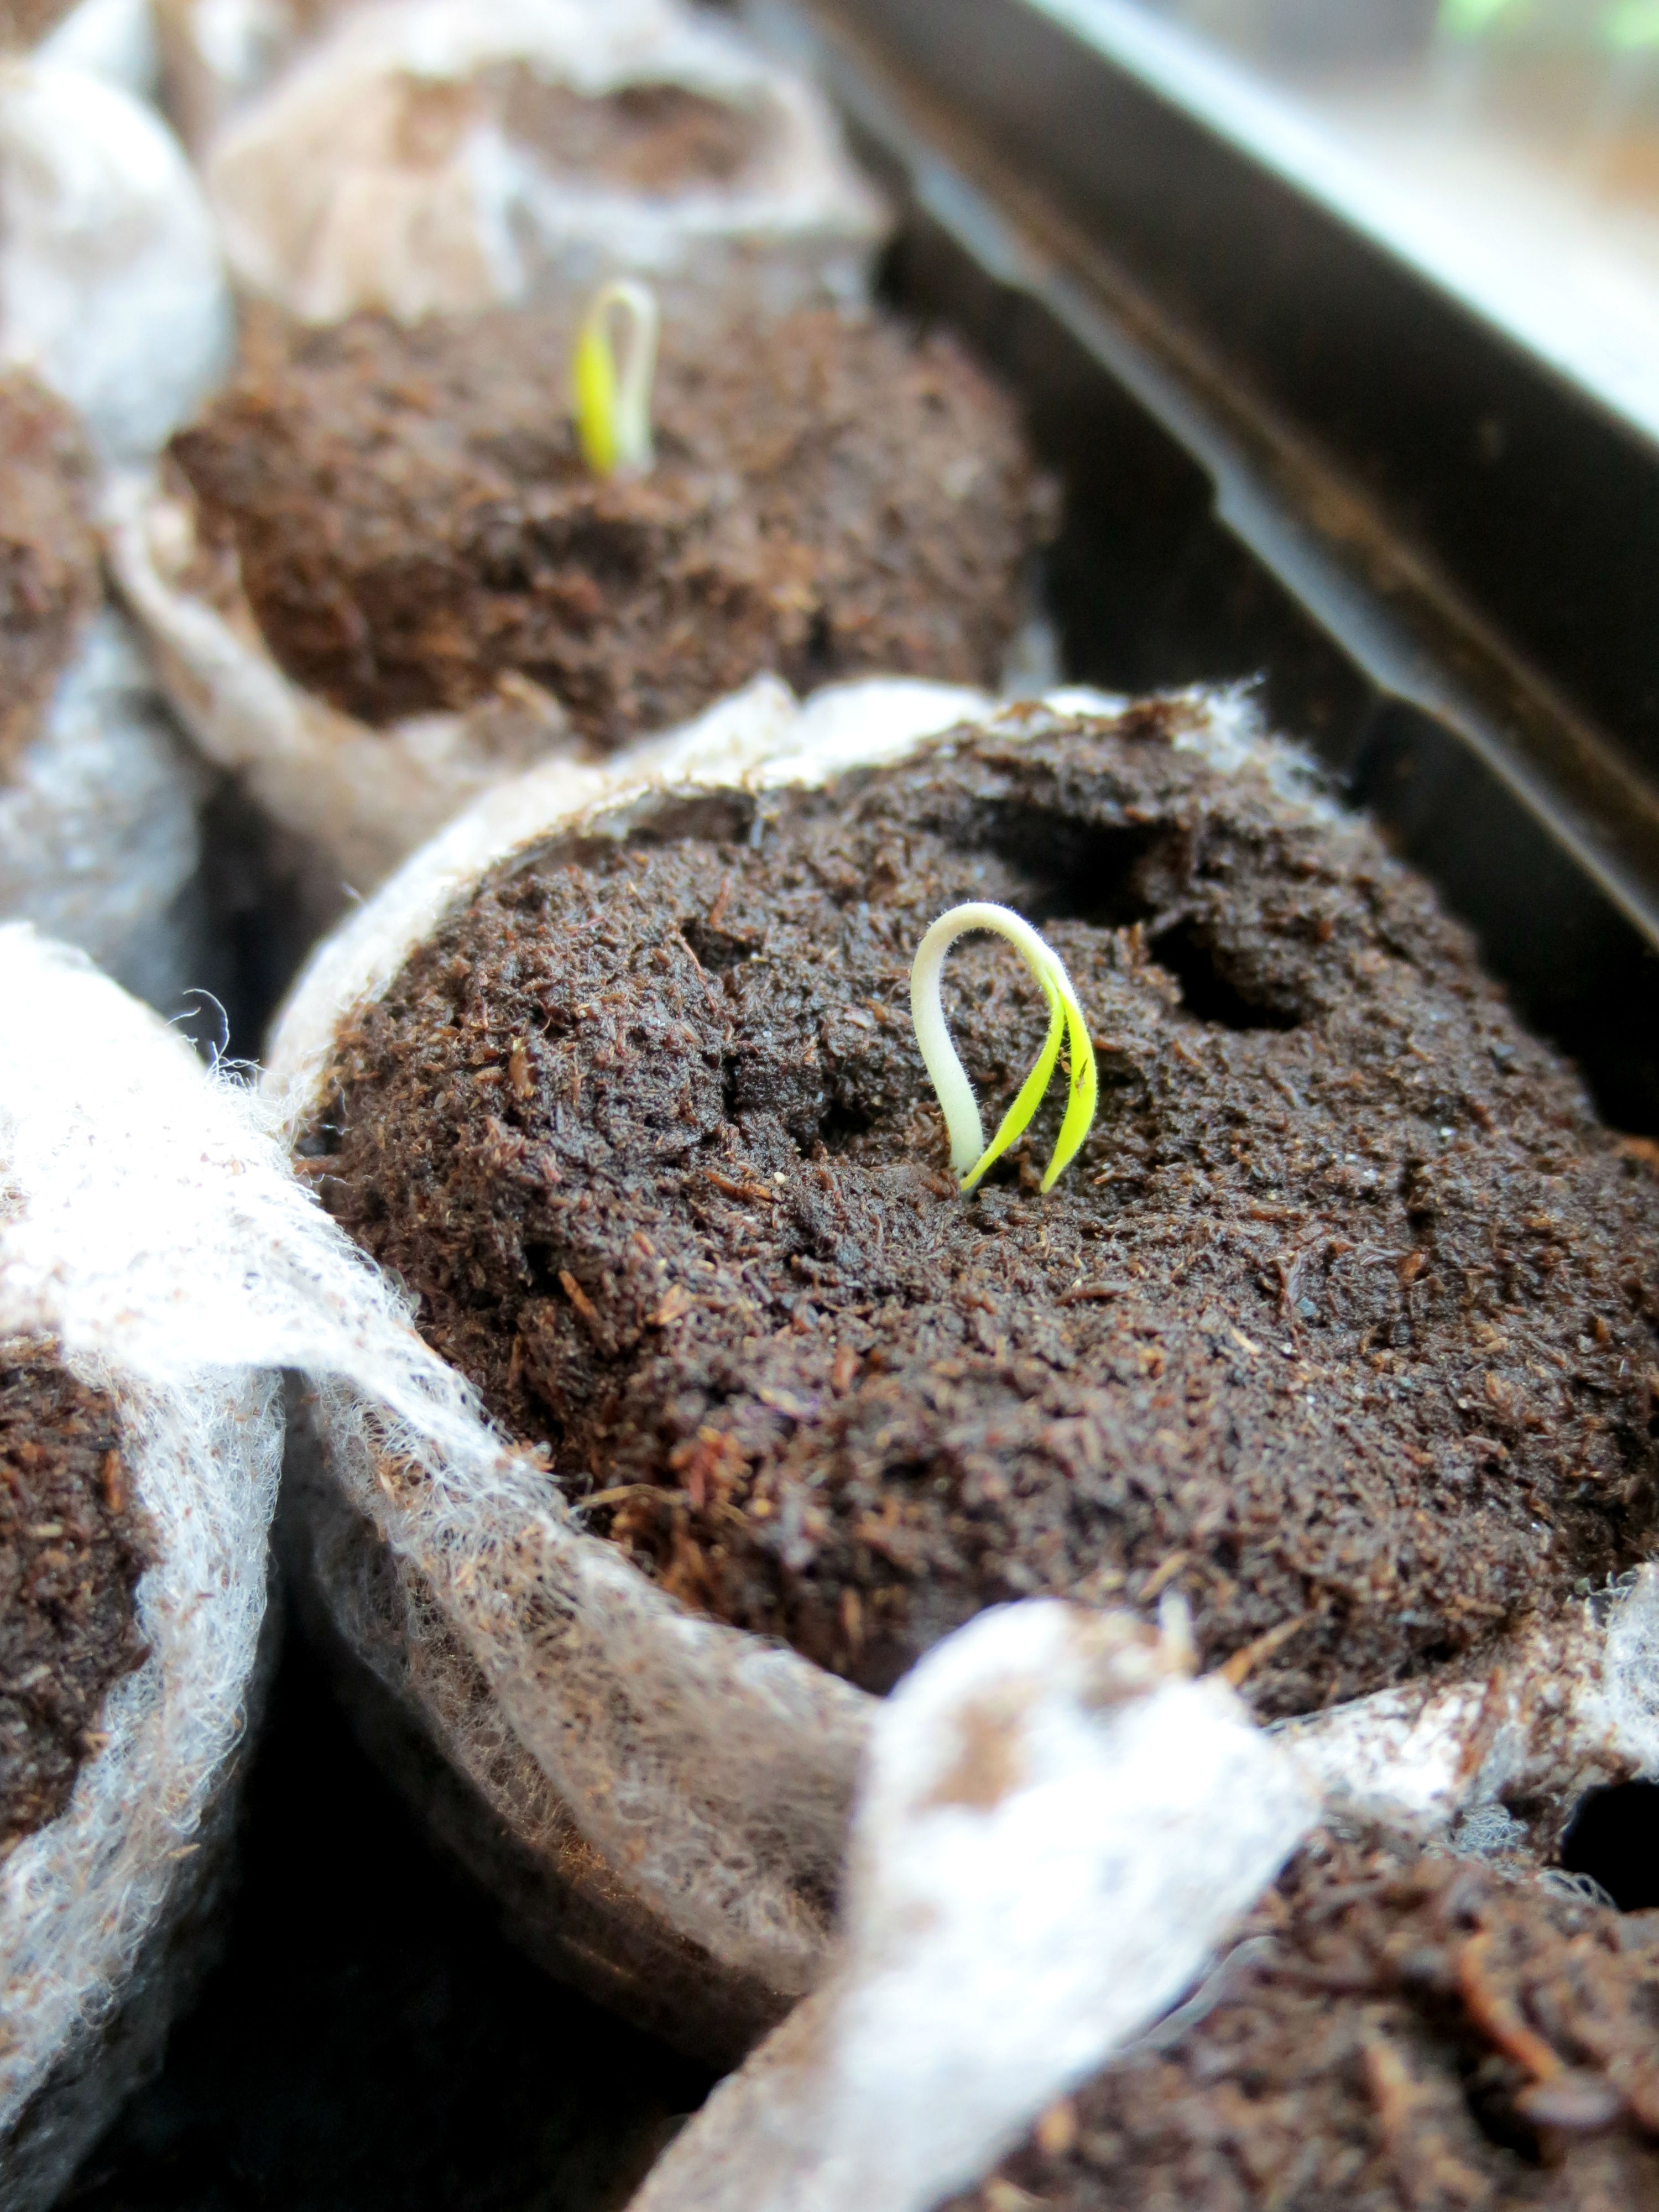
nature, growth, plant, farm, ground, leaf, seed, flower, environment, food, spring, green, farming, produce, vegetable, dirt, insect, grow, small, fresh, soil, care, botany, environmental, agriculture, garden, sprout, life, seedling, close up, earth, gardening, growing, new, organic, cultivated, macro photography